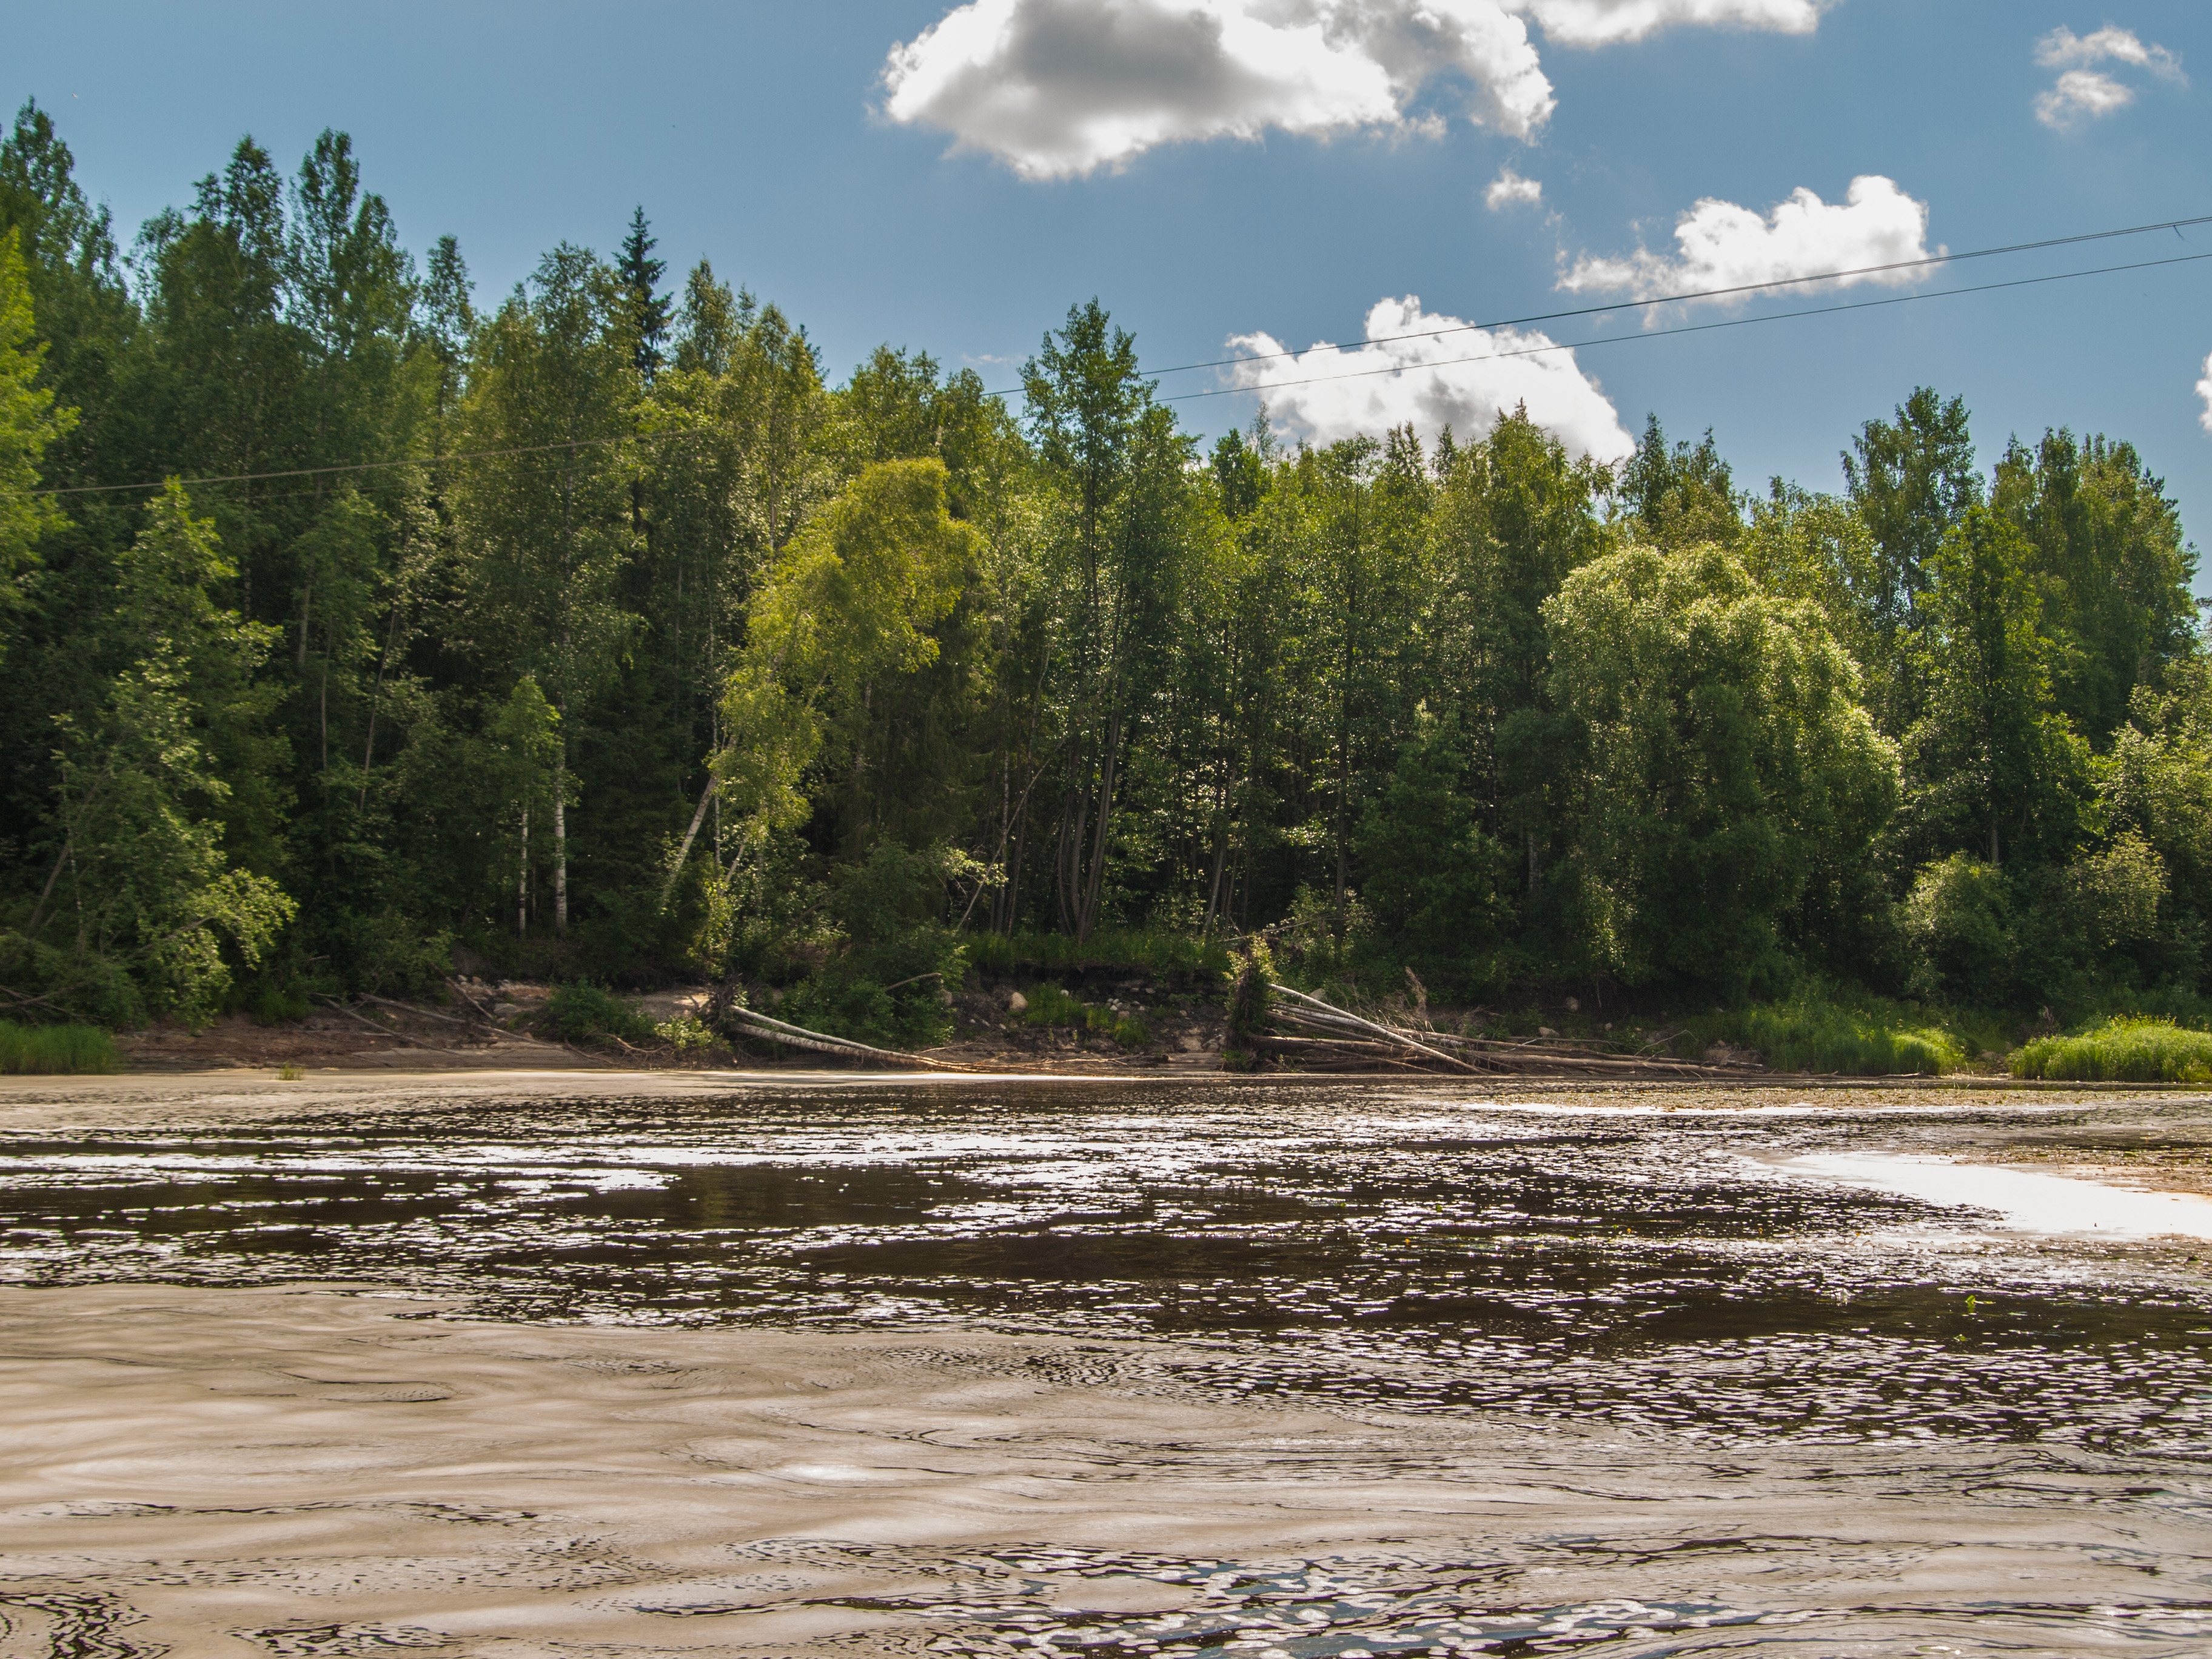
river, body of water, nature, natural landscape, water, tree, natural environment, water resources, sky, wilderness, bank, nature reserve, biome, watercourse, forest, floodplain, cloud, national park, wildlife, plant, rapid, fluvial landforms of streams, stream, landscape, state park, creek, vacation, mountain river, riparian zone, road